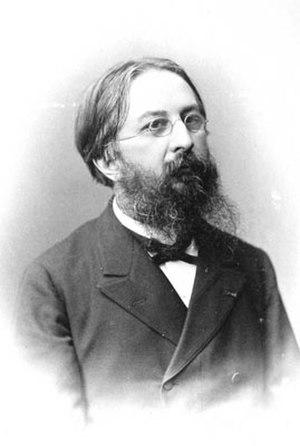
Jules Tannery était un mathématicien français qui a notamment eu pour professeur Charles Hermite et a été le conseiller de thèse de Jacques Hadamard. À l'École normale supérieure, il rencontre Edmond Bouty et Benjamin Baillaud avec lesquels s'engage une amitié qui les suivra tout au long de leurs vies. Il est le père de Jean Tannery, et le frère cadet de l'historien des sciences Paul Tannery.